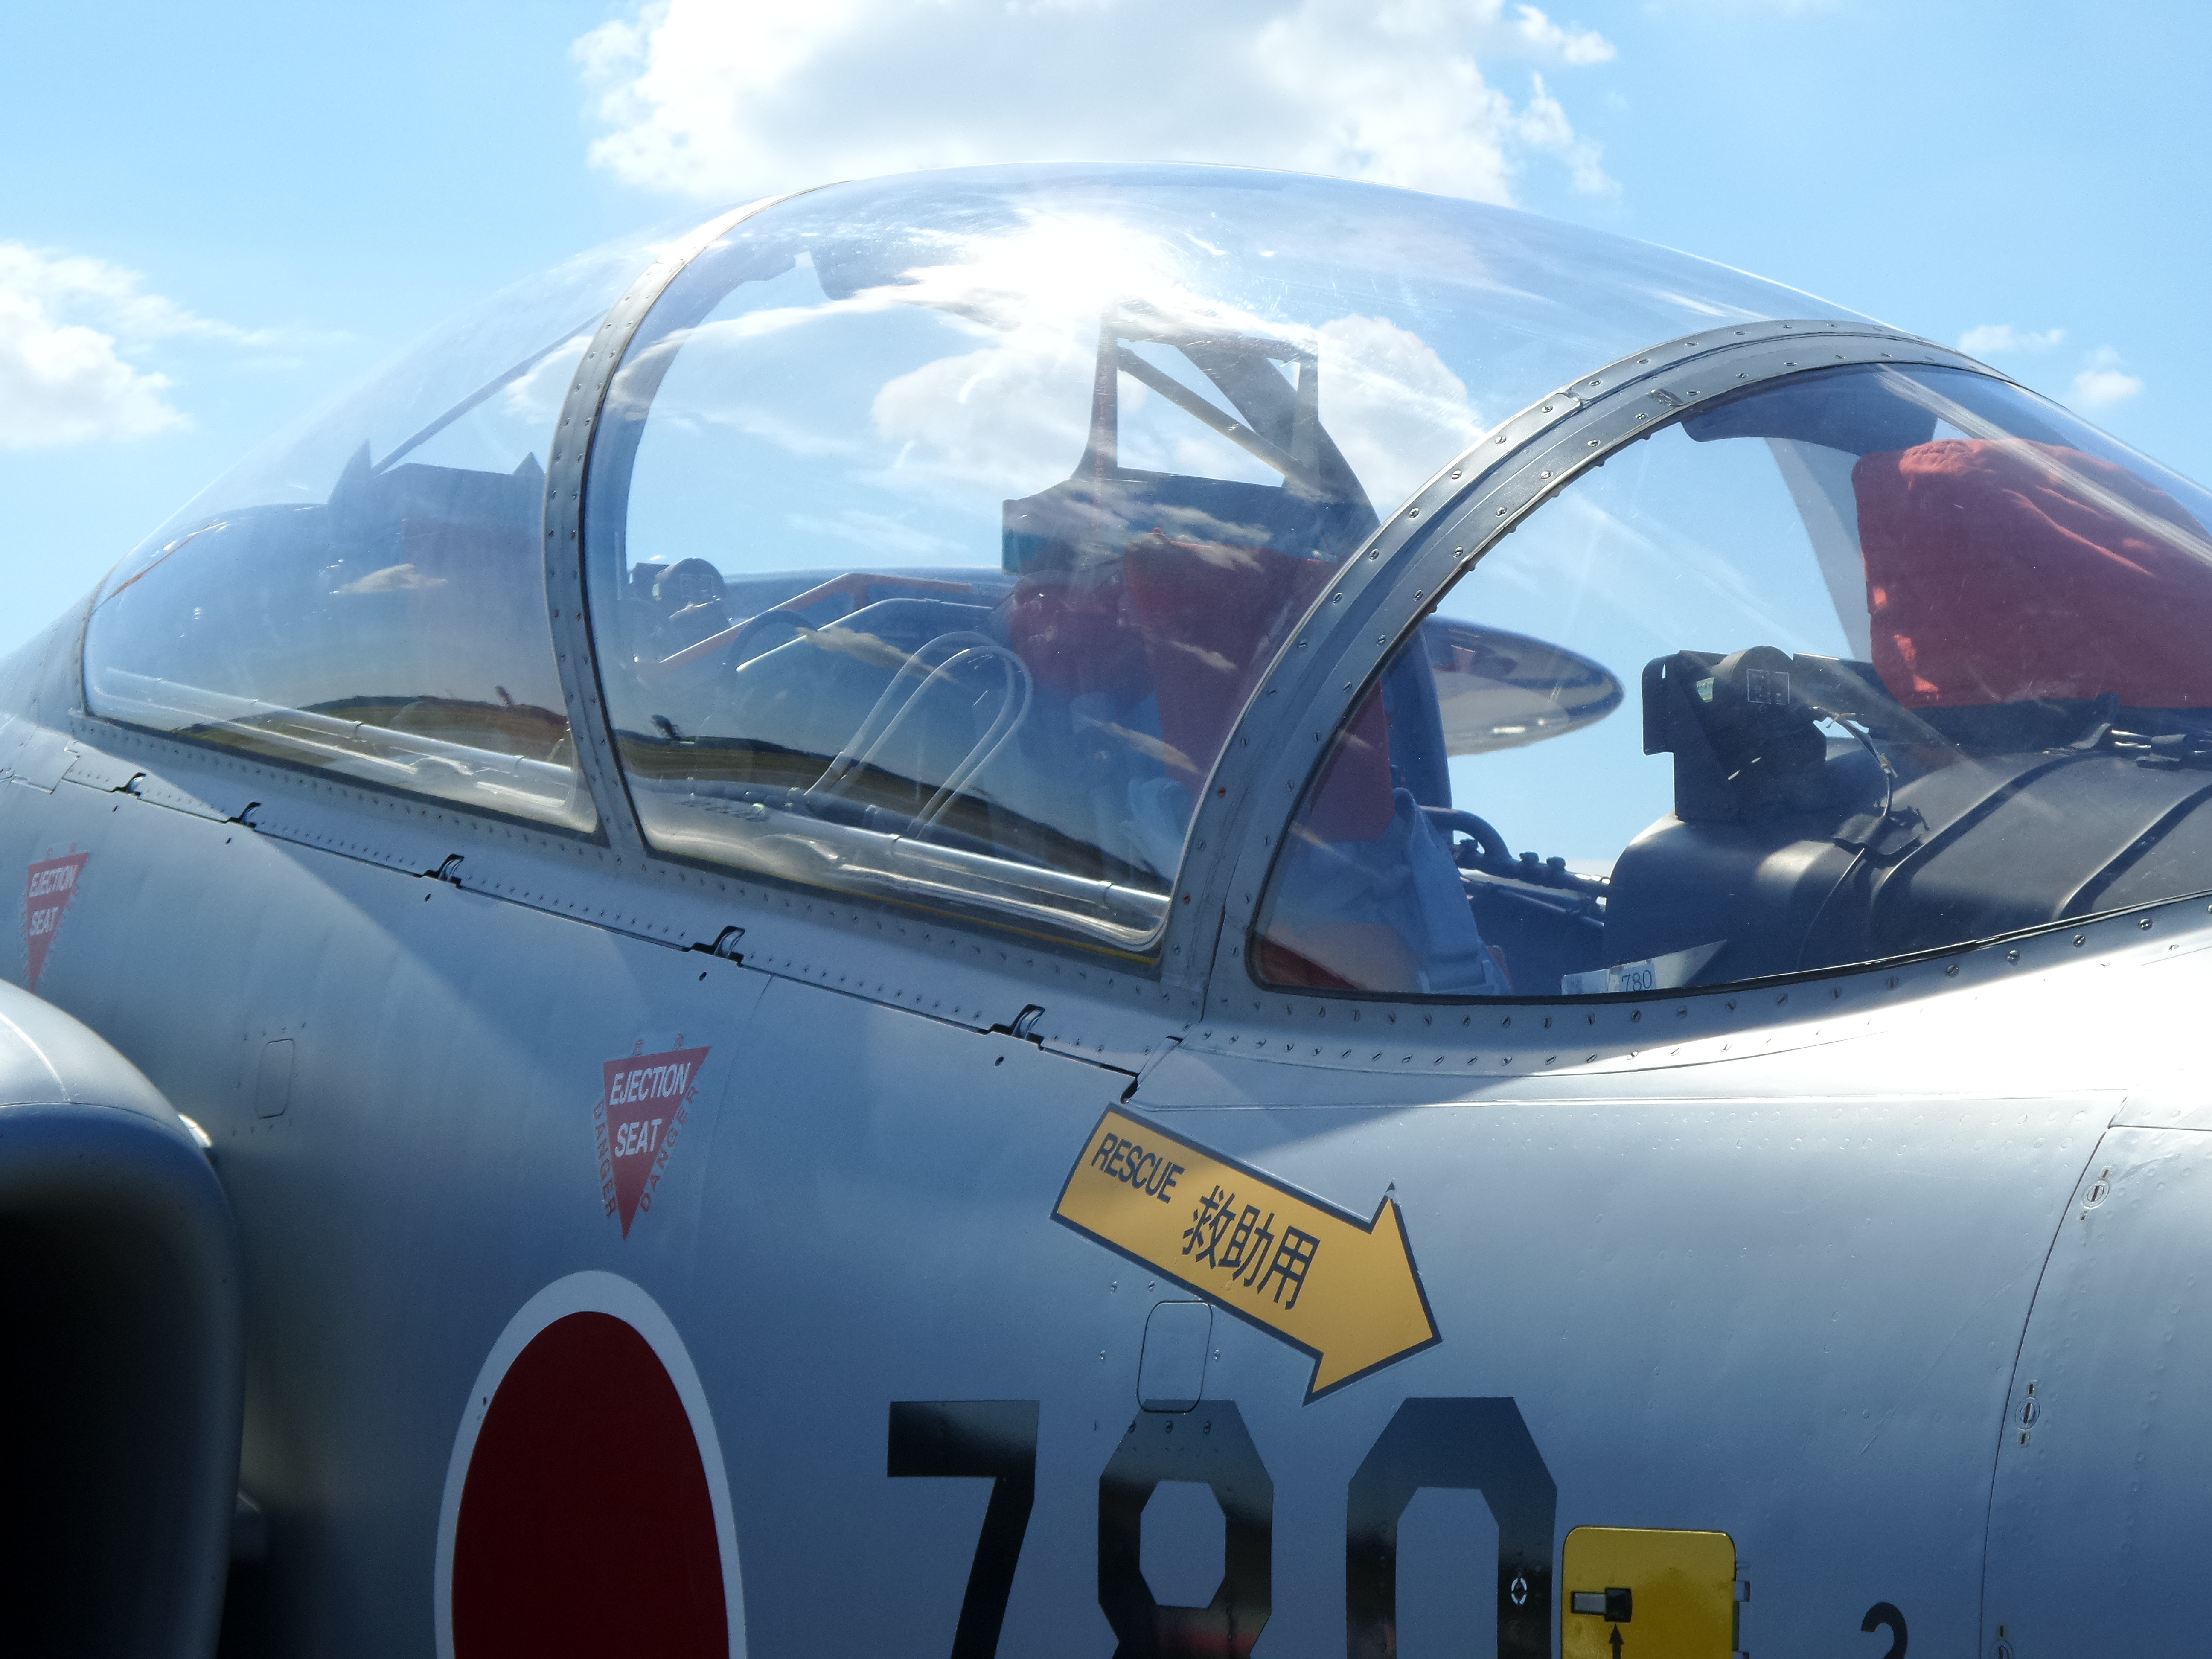
car, air, driving, airplane, aircraft, jet, army, vehicle, airline, aviation, show, flight, japan, cockpit, sports car, airshow, fighter, hamamatsu, air force, fighter aircraft, military aircraft, atmosphere of earth, aircraft engine